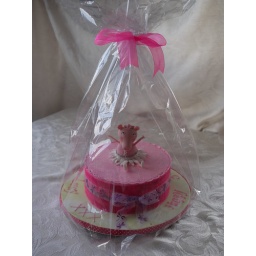
Beatiful pink cake topped with a ballerina Peppa Pig in a tutu